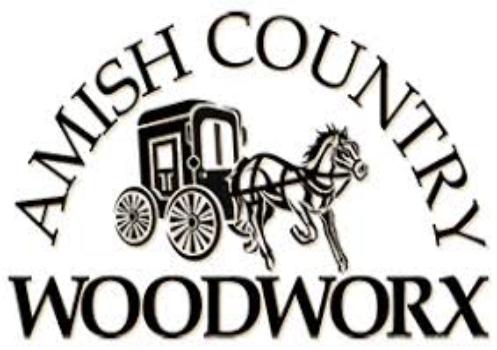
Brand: amish
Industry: Necessities